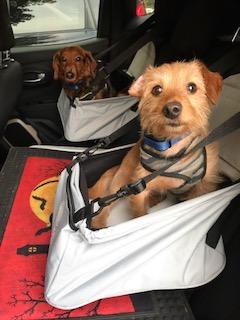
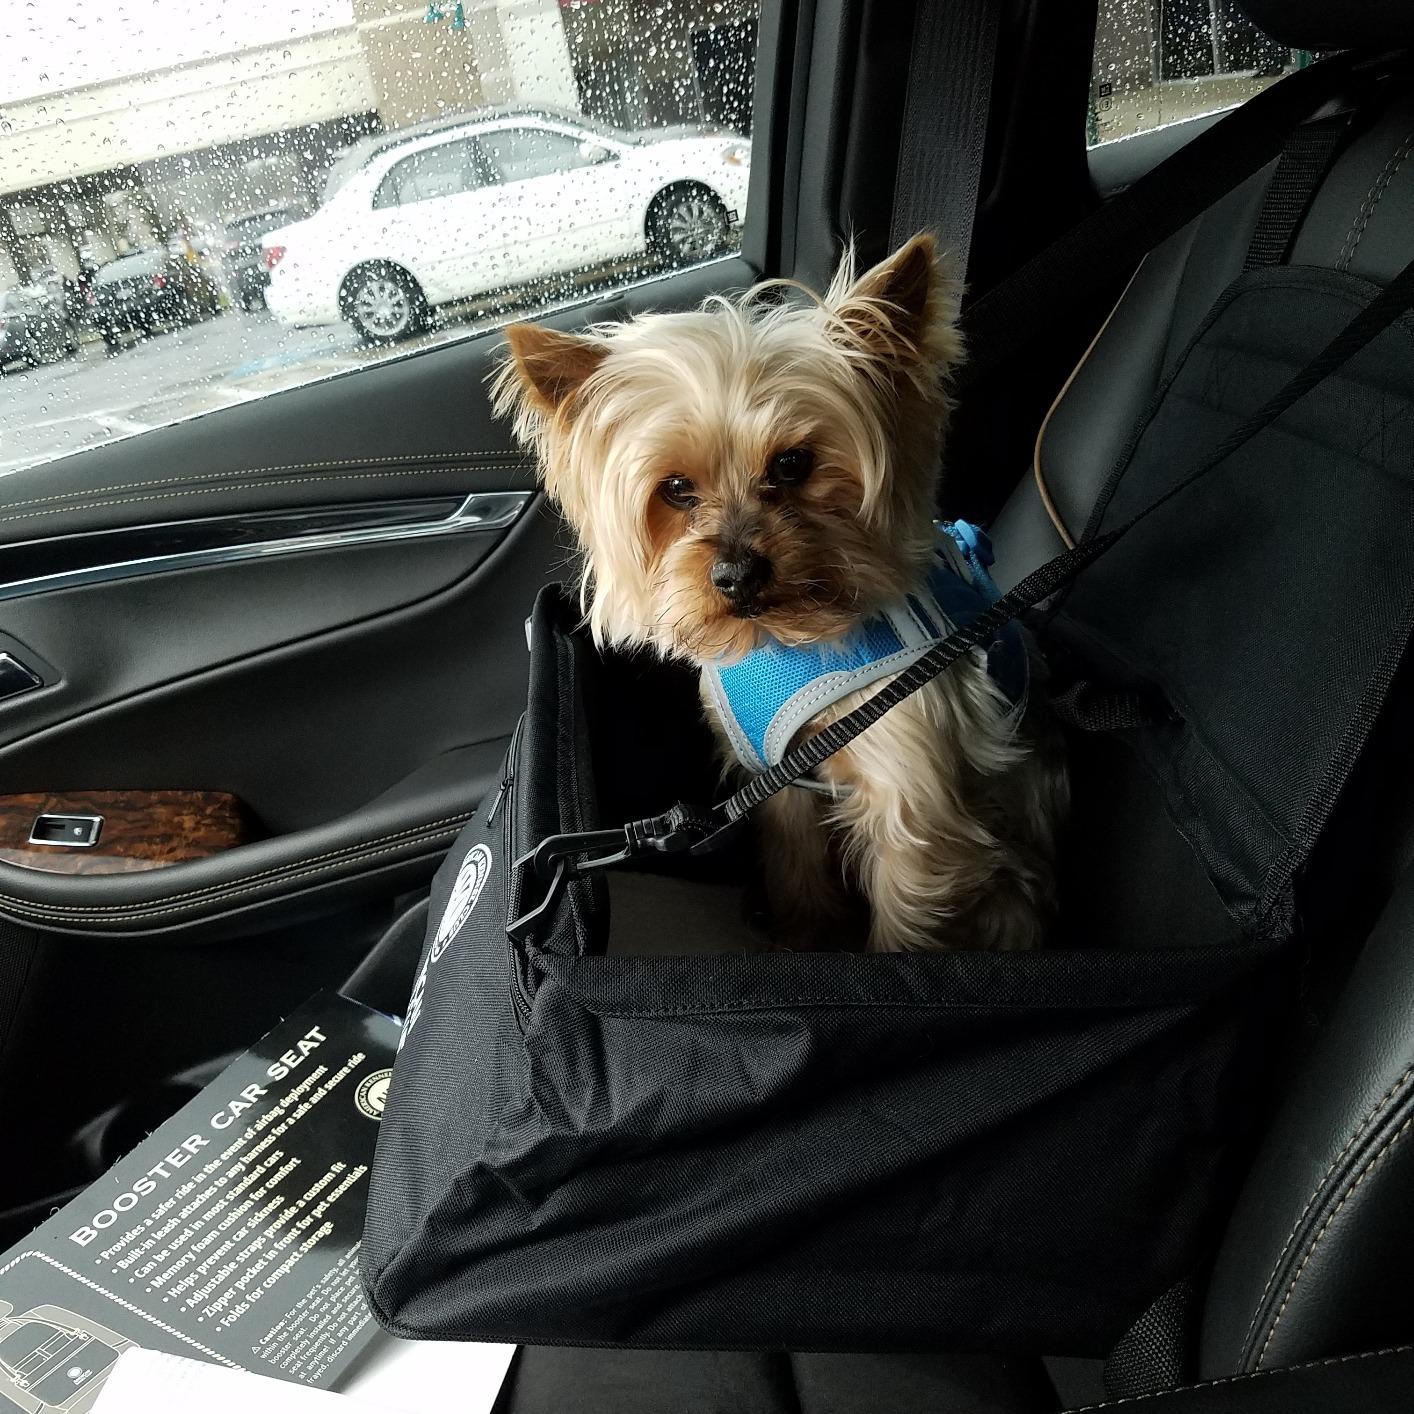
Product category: items_kennel
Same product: no